Sugar Land, Texas

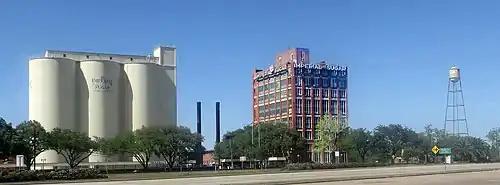

In 1906, the Kempner family of Galveston, under the leadership of Isaac H. Kempner, and in partnership with Logan J. Copenhaver, purchased the Ellis Plantation, one of the few plantations in Fort Bend County to survive the Civil War. The Ellis Plantation had originally been part of the Jesse Cartwright league; Will Ellis had operated it after the Civil War by a system of tenant farming, made up mostly of African-American families who were previously enslaved on the land.